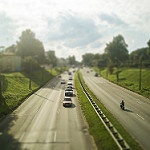
Scene: Outdoor